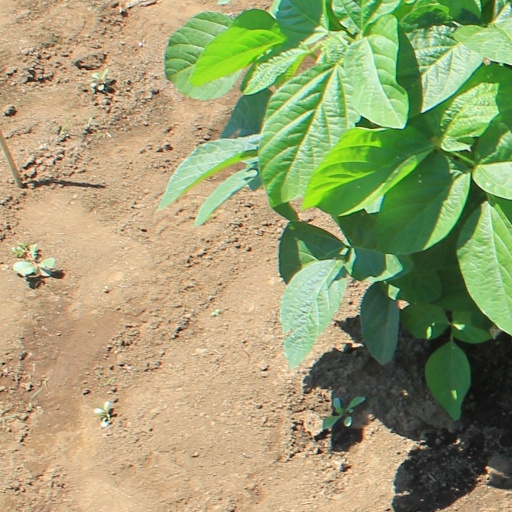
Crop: soybean